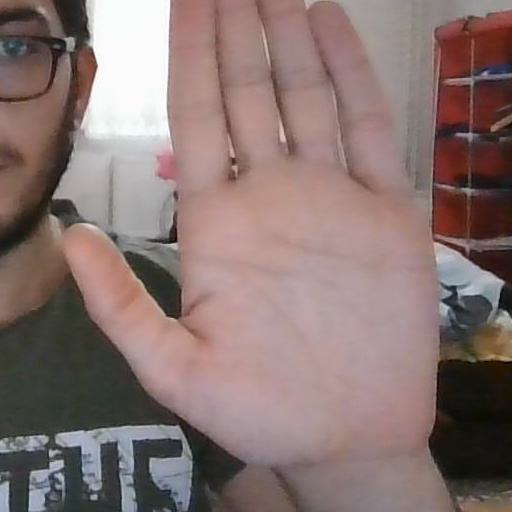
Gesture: stop